Memphis Zoo

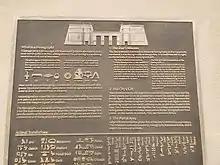
Memphis Zoo's "Avenue of the Animals"

"Cat Country", a , open-air exhibit focused on both predators and prey of the cat world, opened in 1993. Tigers and lions share common space with fennec foxes and meerkats. An Education Complex, Discovery Center, and the Elephant's Trunk Zoo Shop also opened at this time. The Carnivora Building that formerly housed the zoo's large cats was remodeled into The Cat House Cafe, which opened in 1994.